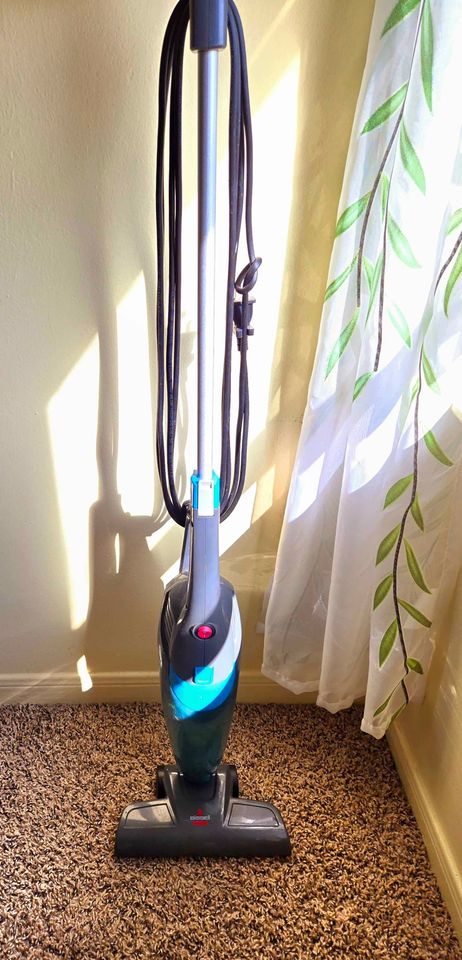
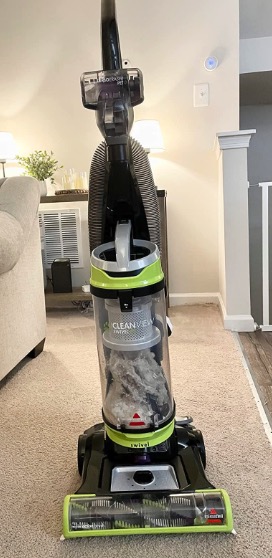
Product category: items_vacuum
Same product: no